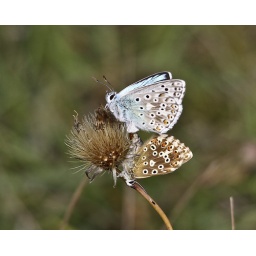
Mating pair, male above female below. Ivinghoe Beacon, Buckinghamshire. August 7 2010